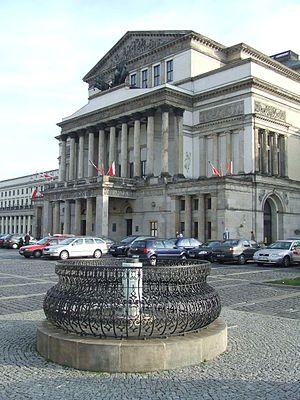
L'heure de Varsovie était un fuseau horaire qui était utilisé au Royaume du Congrès depuis le début du XIXᵉ, territoire correspondant aujourd'hui à la Pologne.